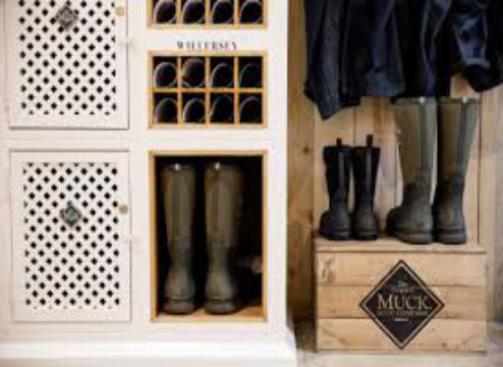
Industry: Clothes